Tor Mann

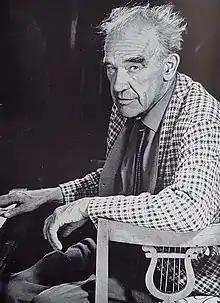
Tor Mann

Tor Mann (25 February 1894 in Stockholm – 29 March 1974 in Stockholm) was a Swedish conductor.